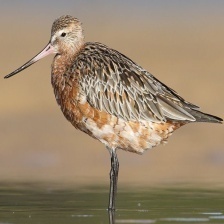
Species: BAR-TAILED GODWIT
Scientific name: LIMOSA LAPPONICA